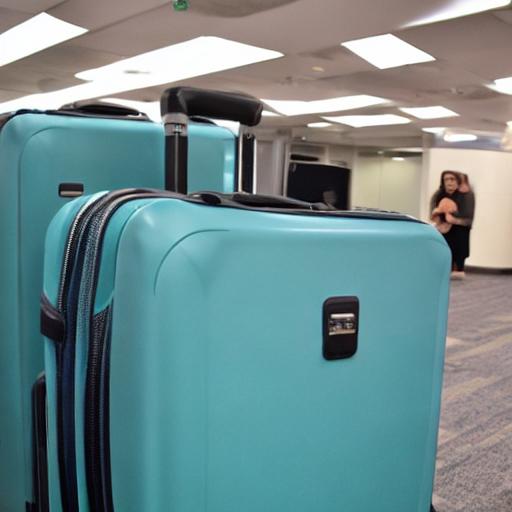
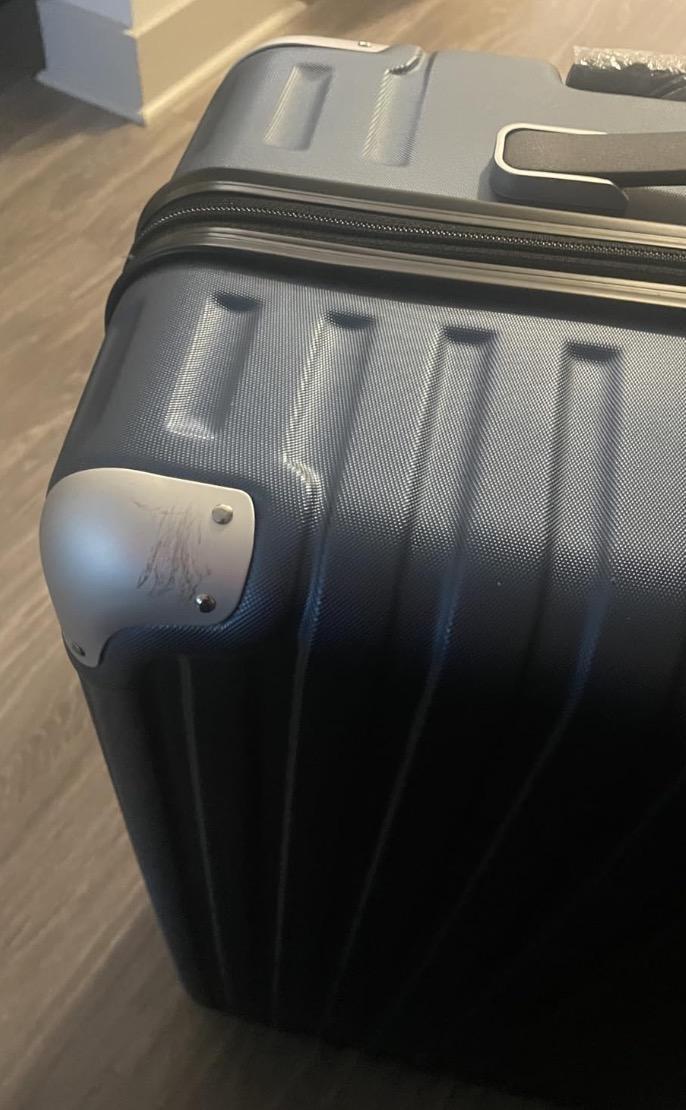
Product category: items_tea
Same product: no